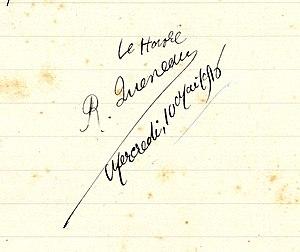
Signature de Raymond Queneau sur un cahier d'écolier
La Bibliothèque municipale du Havre est une Bibliothèque municipale classée constituée d’un réseau de 8 établissements, 8 relais lecture et 1 bibliobus répartis sur le territoire de la ville du Havre.